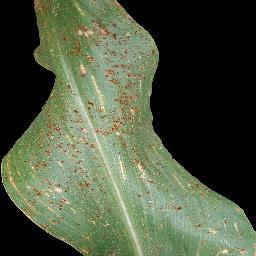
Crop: corn
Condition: (maize)_common_rust